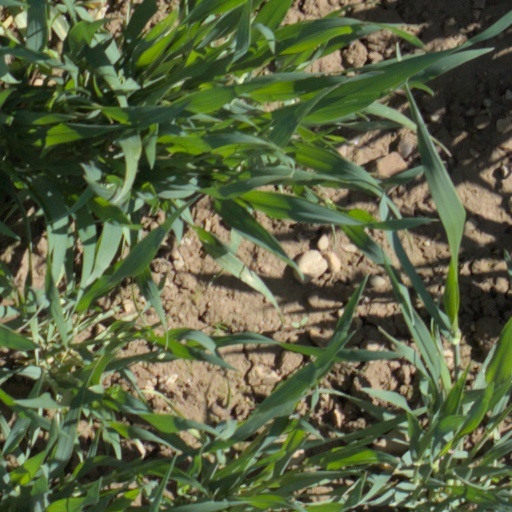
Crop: wheat